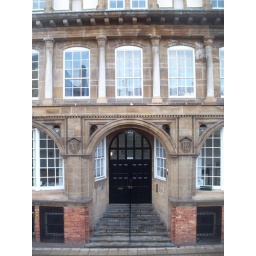
Former Bell Brothers and Dorman Long office building designed by Phillip Speakman Webb